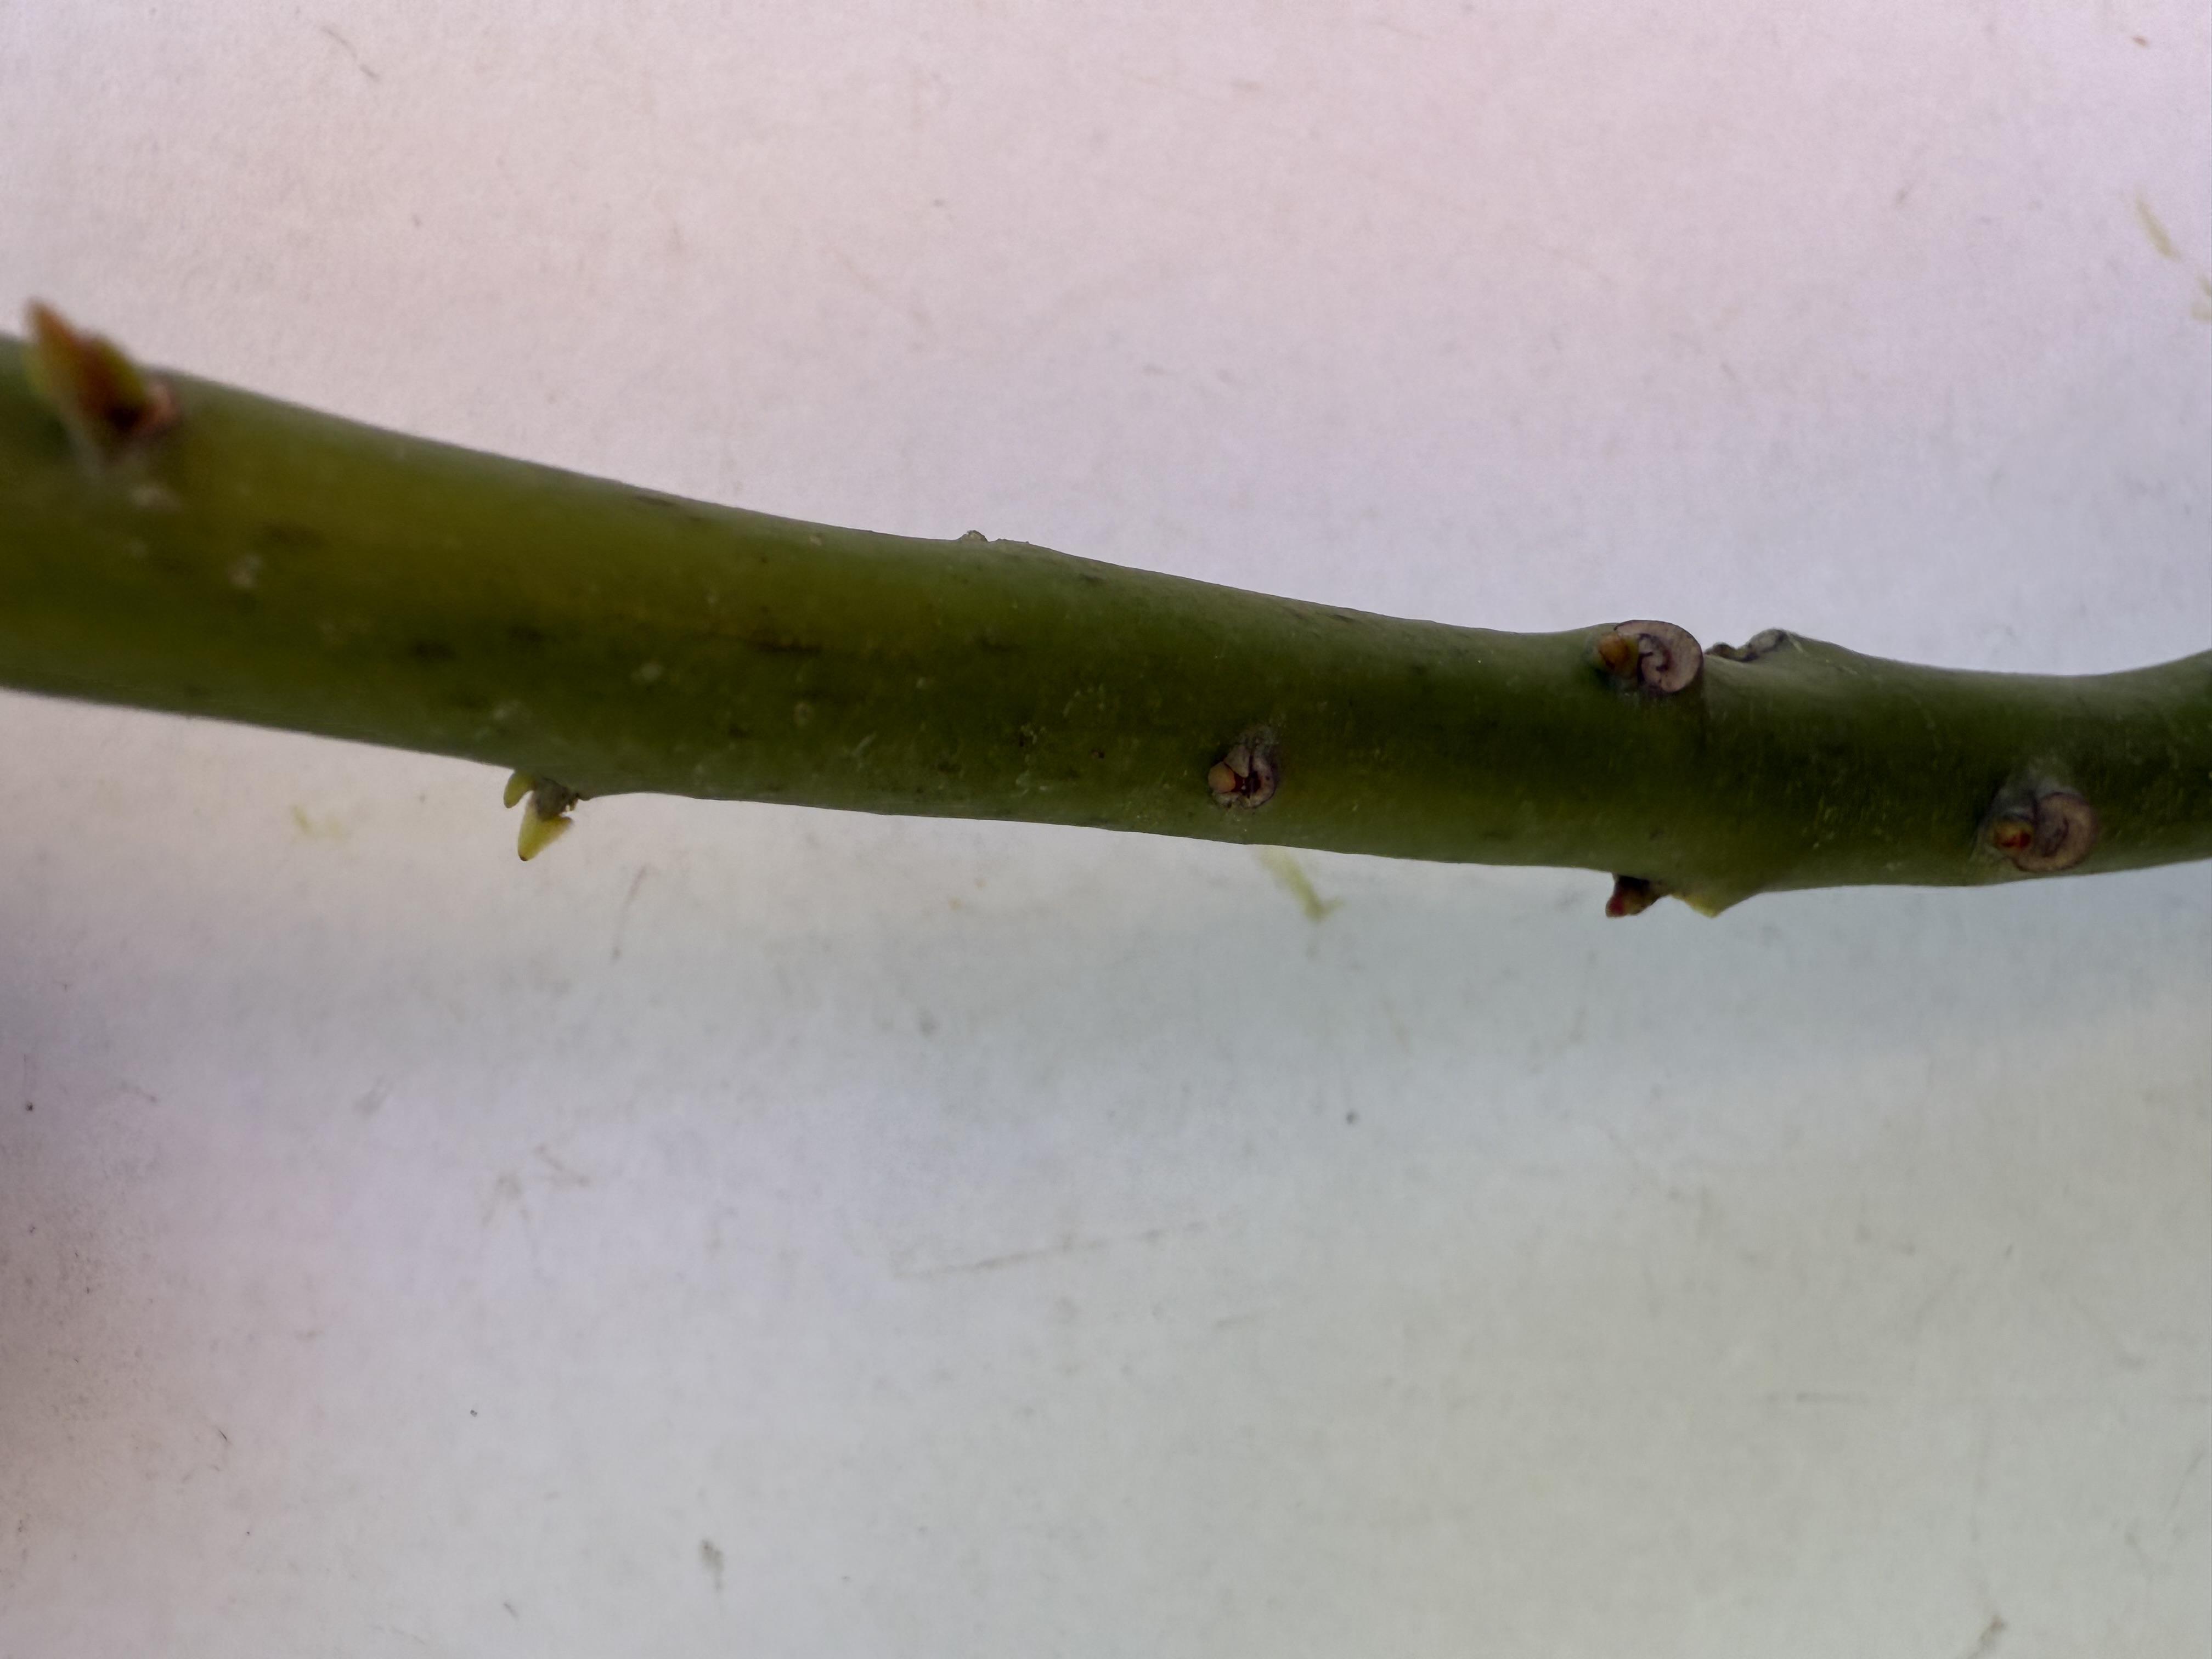
Variety: Avocado